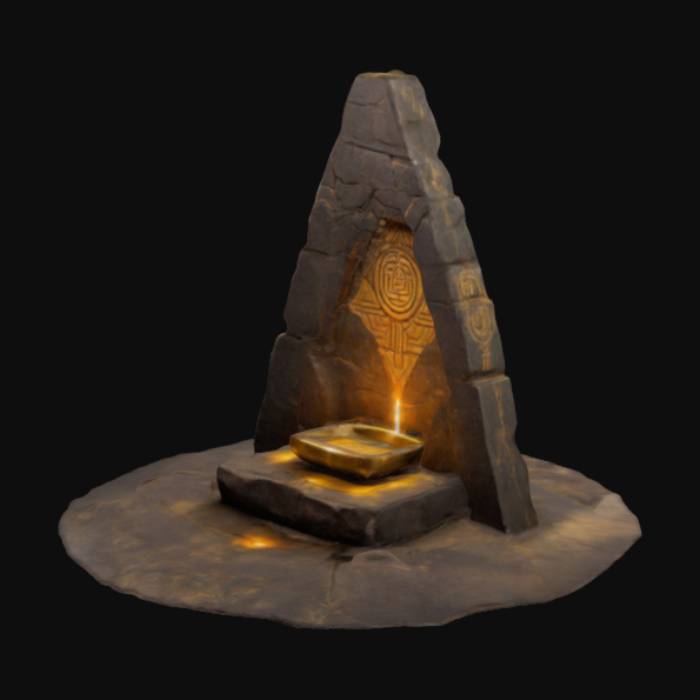
미적 점수 (1~10점): 1